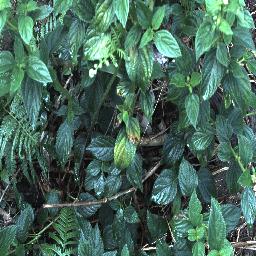
Label: lantana